Papua New Guinea honours system

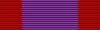
Ribbon bar of the Cross of Valour

This Order consists of one level, the Cross of Valour (CV) awarded for only the most selfless acts of bravery in times of extreme personal danger. This bears resemblance to its counterparts in the Canadian and Australian honours systems. Prior to this award, citizens of Papua New Guinea would have received the George Cross for their actions.